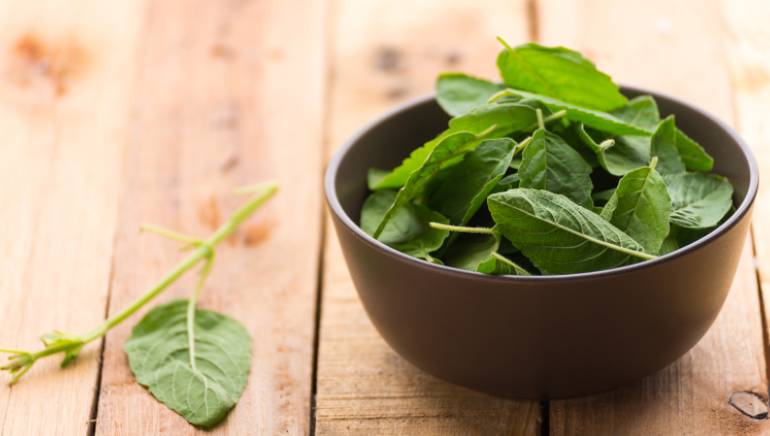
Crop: unknown
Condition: basil